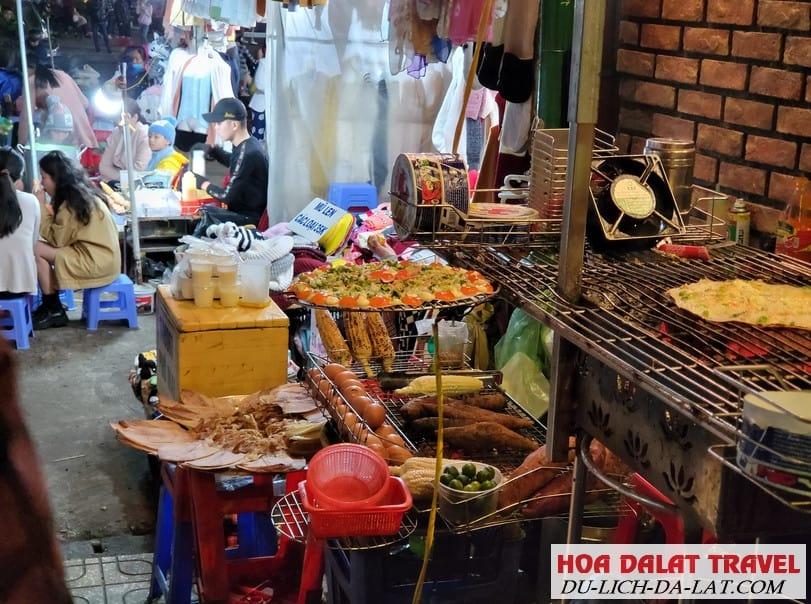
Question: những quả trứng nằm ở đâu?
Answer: nằm cạnh chỗ nướng khoai và bắp